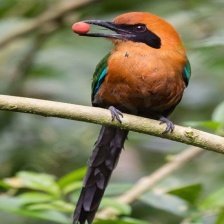
Species: RUFUOS MOTMOT
Scientific name: BARYPHTHENGUS MARTII